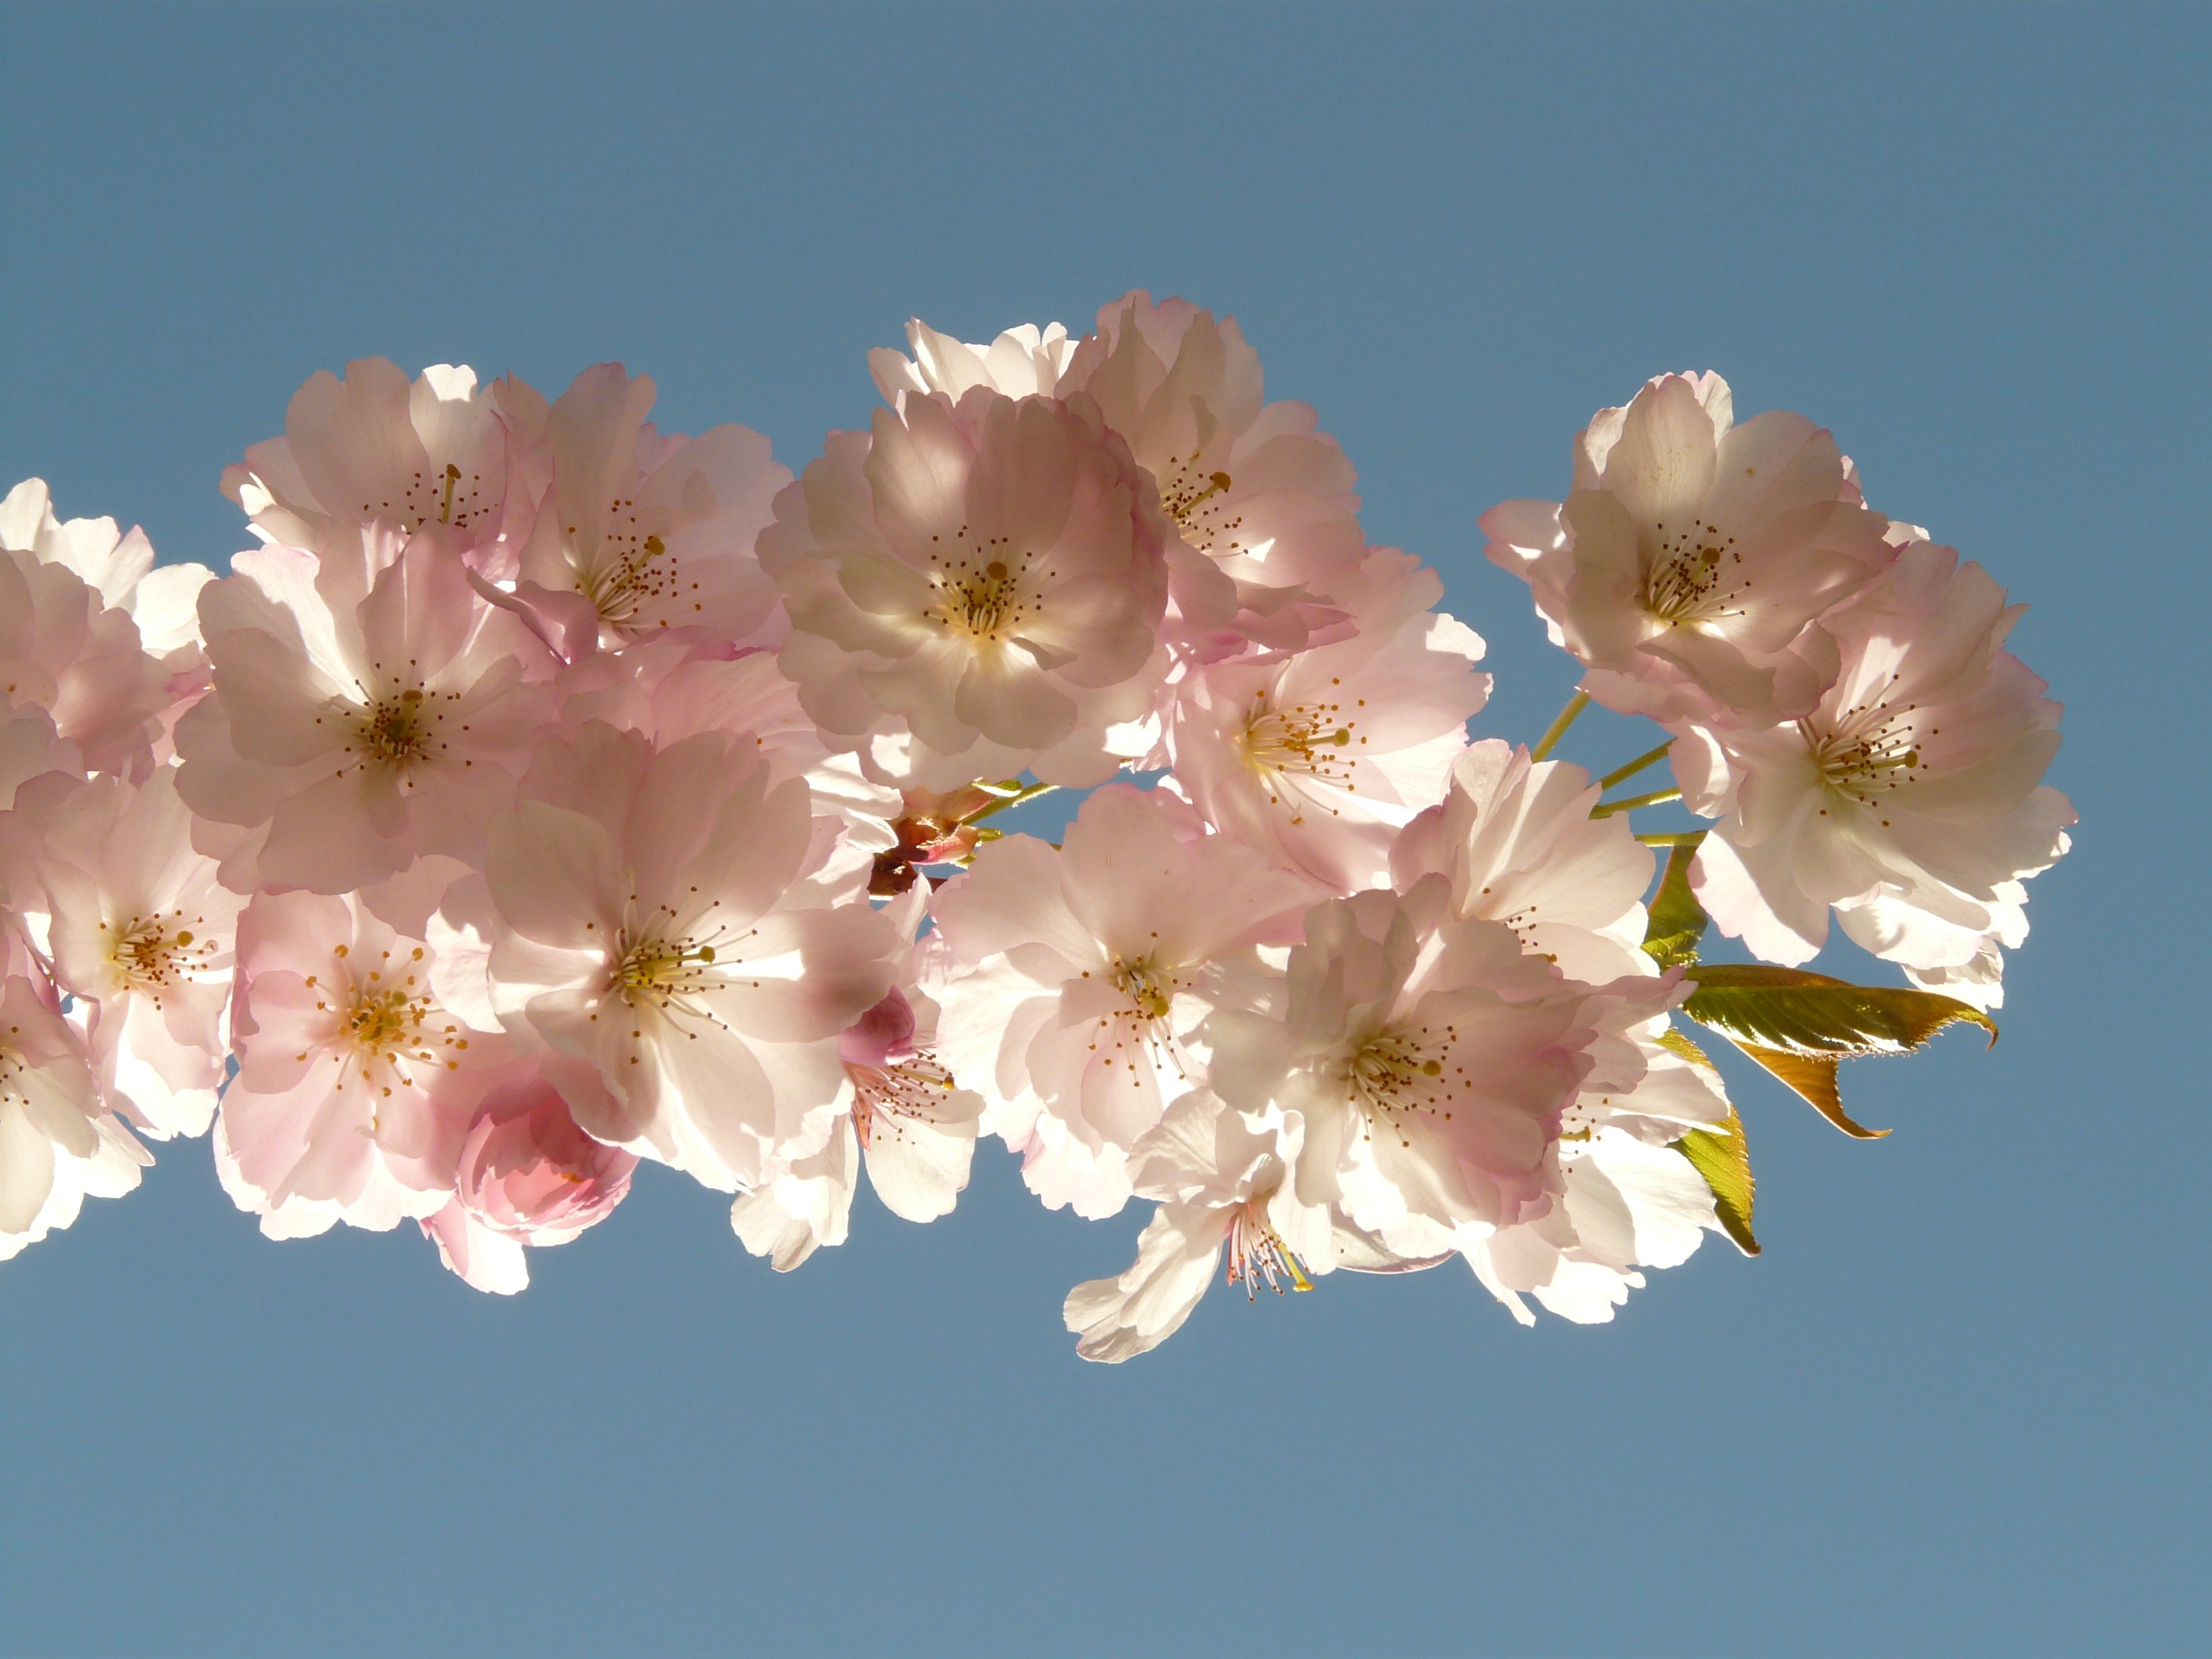
tree, branch, blossom, plant, sunlight, flower, petal, bloom, spring, produce, pink, flora, cherry blossom, smell, macro photography, ornamental plant, flowering plant, japanese cherry, prunus serrulata, japanese flowering cherry, ornamental cherry, oriental cherry, east asian cherry, land plant